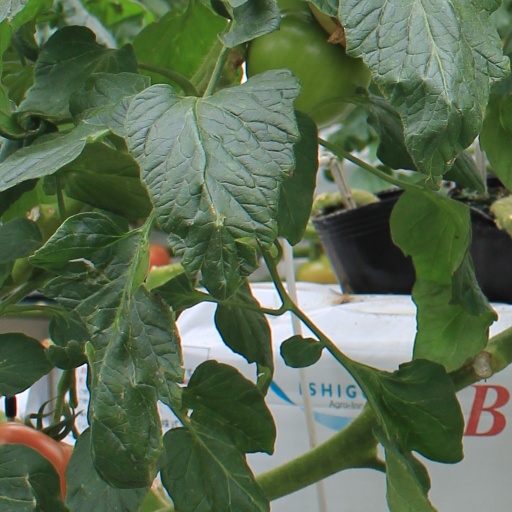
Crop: tomato